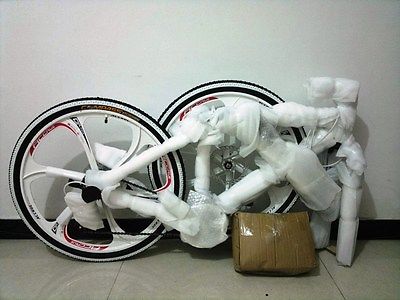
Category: bicycle